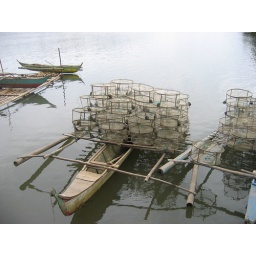
These pots are used to catch shrimp in river (Talibon, Bohol)